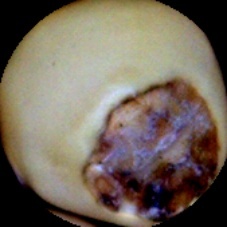
Label: Broken